Eurymedon Bridge (Aspendos)

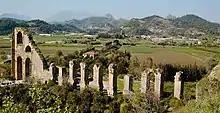
The pressure conduit of the Aspendos aqueduct

The original shape and construction of the Roman-era bridge have been reconstructed digitally, based on the extant remains of the ancient structure: the ramps, the abutments, and foundations of the piers. Several pieces of the original bridge are scattered along the river bed on both banks, and were not used during reconstruction.